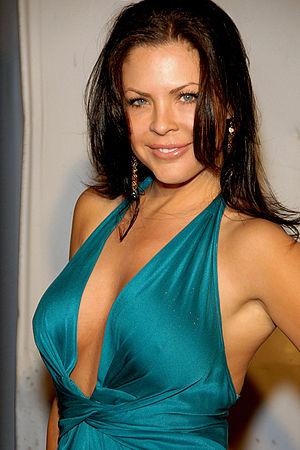
Christa Campbell est une actrice américaine, née le 7 décembre 1972 à Oakland, Californie.